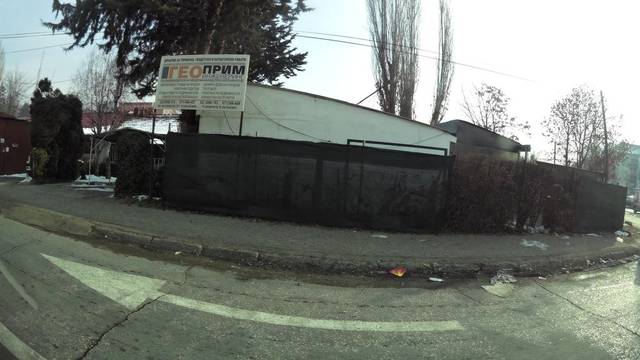
Region: Serbia
Coordinates: 42.011, 21.429